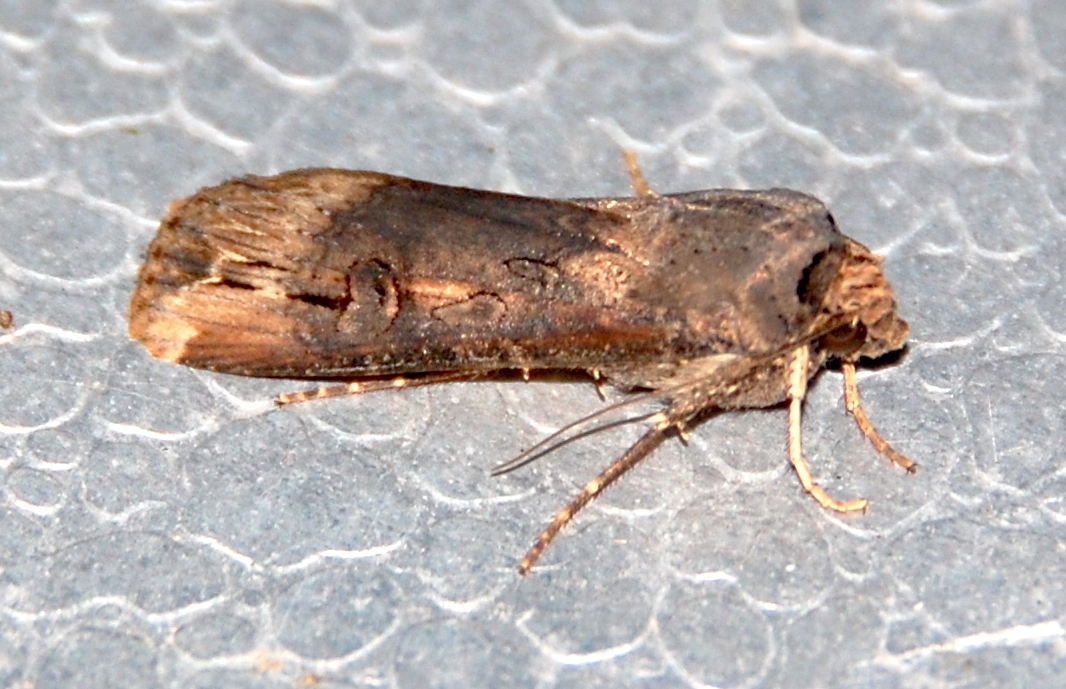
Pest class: cutworms